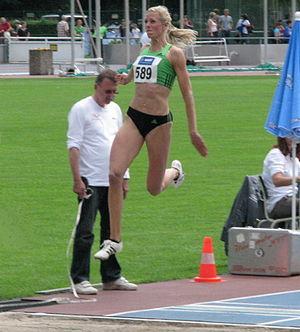
Bianca Kappler est une athlète allemande spécialiste du saut en longueur.